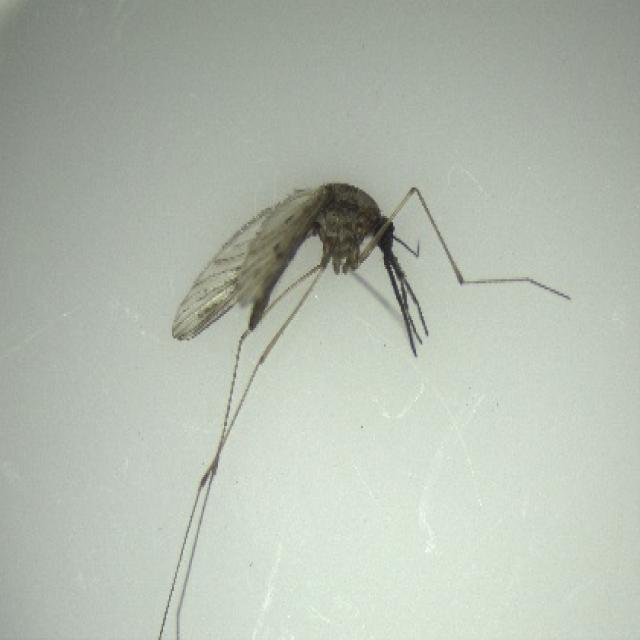
Species: anopheles_sinensis